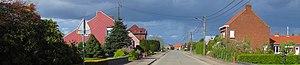
Vue panoramique de Rongy
Rongy est un gros village belge à 12 kilomètres au sud de la ville de Tournai, en bordure de la frontière française. Administrativement il fait partie de la commune nouvellement créée de Brunehaut, dans la province de Hainaut en Wallonie picarde. Rongy était une commune à part entière avant la fusion des communes de 1977.